Schirkoa

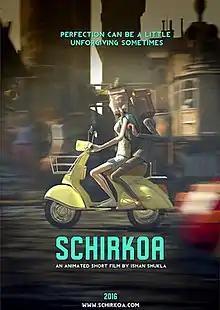
Film poster

Schirkoa is an Indian 14-minute animated short film written, directed, and animated by Ishan Shukla. On its premiere, the short film qualified for The Academy Award after winning the 'Best Animated Short' award at LA Shorts Fest. It's the first Indian Animated short to ever qualify for the Oscars. It also won the 'Best in Show' award at SIGGRAPH Asia.